A Single Match

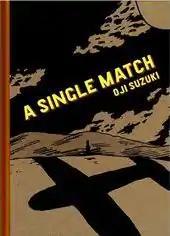
The Drawn & Quarterly cover of "A Single Match", showing a panel from the titular story

is a Japanese short story manga collection written and illustrated by . Suzuki originally wrote the stories during the 1970s for Seirindo's alternative manga magazine "Garo", which collected them in 1985. Drawn & Quarterly published the manga in North America on January 4, 2011.